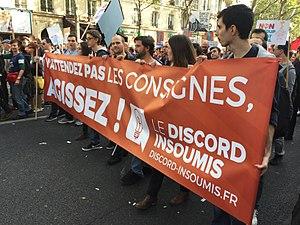
Le cortège du Discord insoumis lors d'une manifestation contre le projet de réforme du code du travail, le 23 septembre 2017.
Le Discord insoumis est une plate-forme internet militante, accessible sur le logiciel de messagerie instantanée et d'échange vocal Discord.